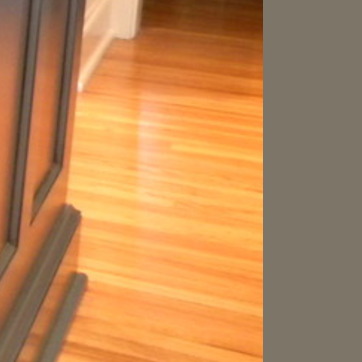
Material: wood